Effects of Hurricane Sandy in New York

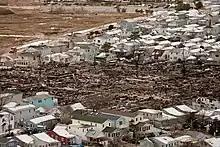
A hurricane-induced fire struck Breezy Point on October 30, 2012

Heavy winds caused a construction crane atop One57 to collapse, causing the area to be evacuated on October 29. The crane was secured to the building on November 3 and West 57th Street reopened to traffic that evening.